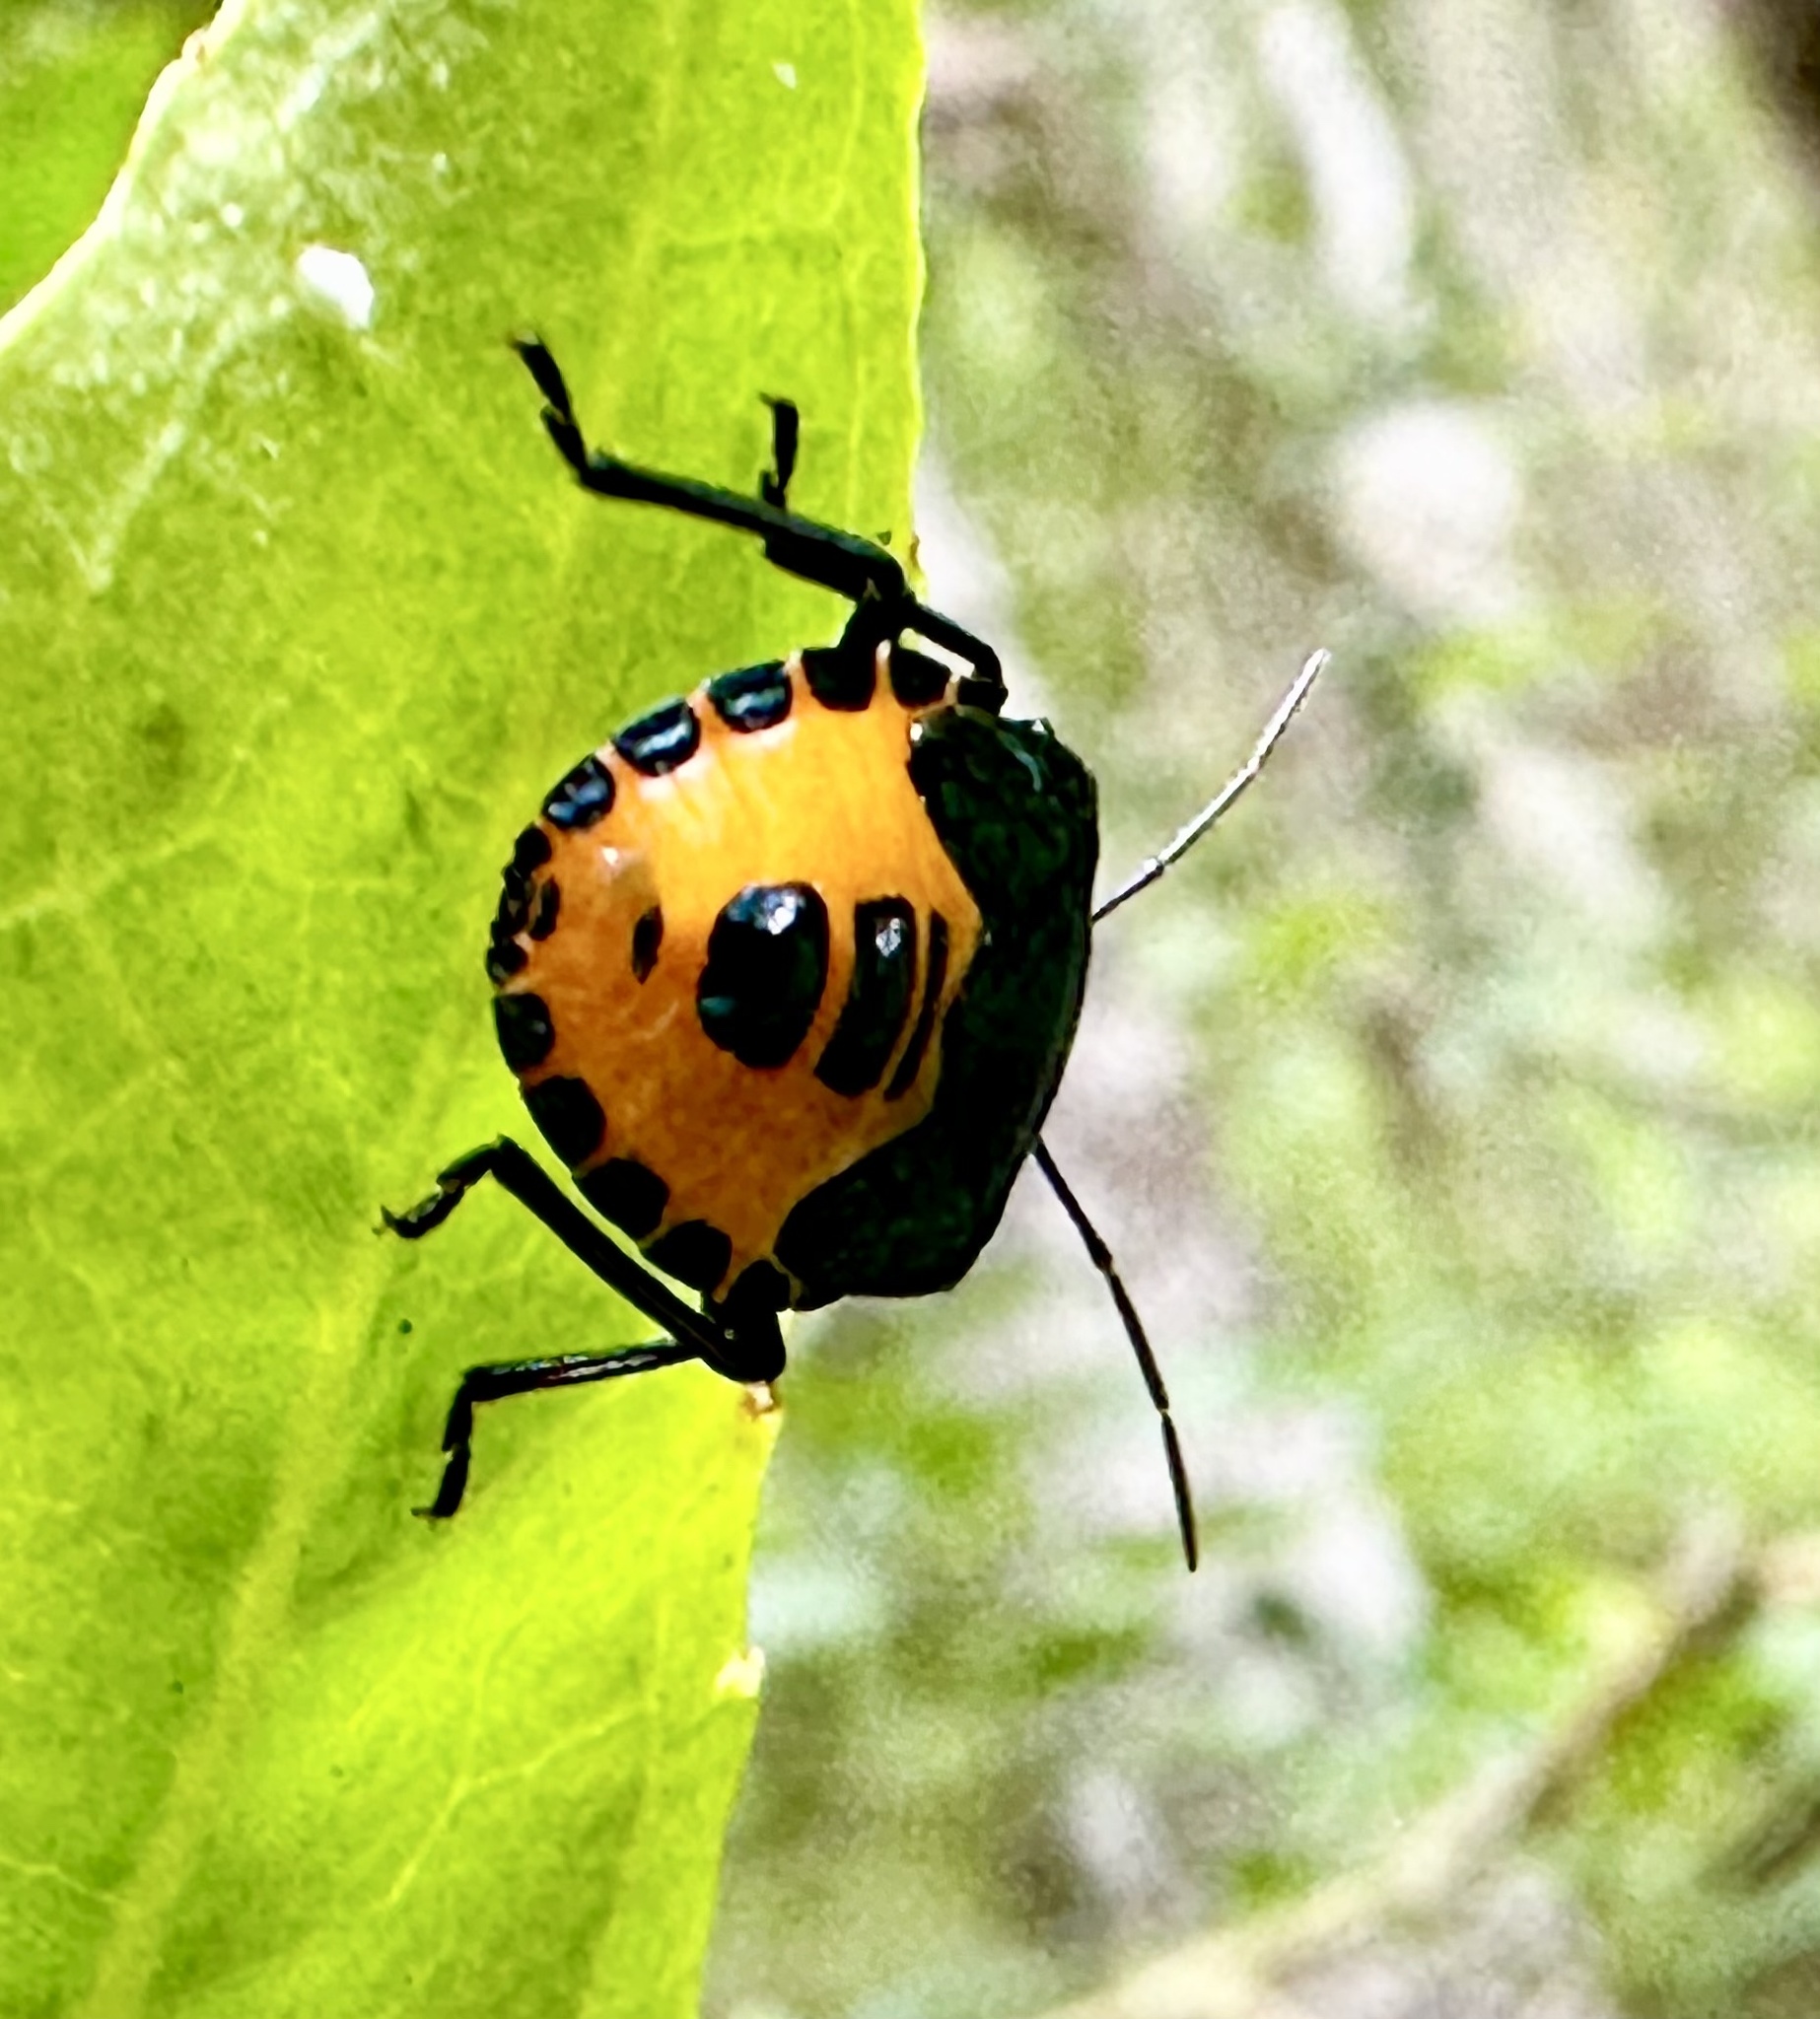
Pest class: stink_bug